Dexter Manley

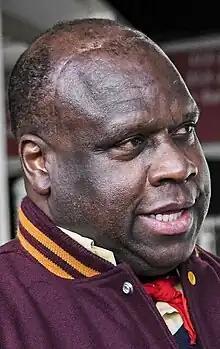
Manley in 2022

Dexter Keith Manley (born February 2, 1959) is an American former professional football player who was a defensive end in the National Football League (NFL), primarily with the Washington Redskins. He also played for the Phoenix Cardinals and Tampa Bay Buccaneers, as well as in the Canadian Football League (CFL) for the Ottawa Rough Riders. Manley played college football for the Oklahoma State Cowboys and was selected by the Redskins in the fifth round of the 1981 NFL draft.